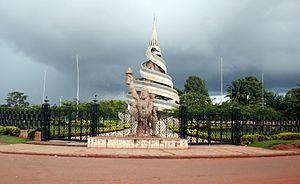
Monument de la Reunification du Cameroun Yaoundé This is a photo of a monument in Cameroon identified by the ID CE03
Le monument de la réunification est situé à Yaoundé, la capitale du Cameroun. Il a été construit au début des années 1970 pour célébrer la réunification du Cameroun.